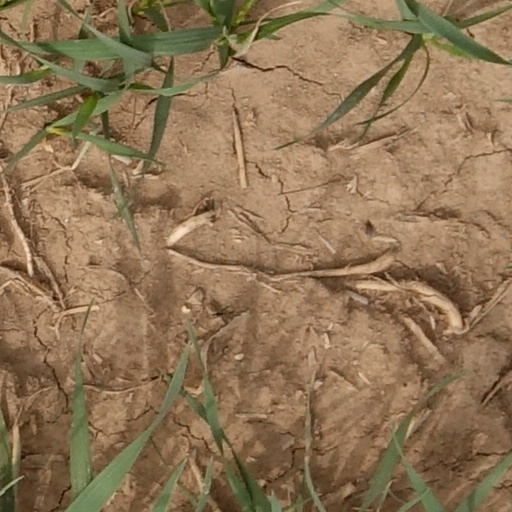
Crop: wheat